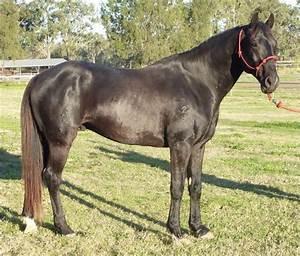
horse